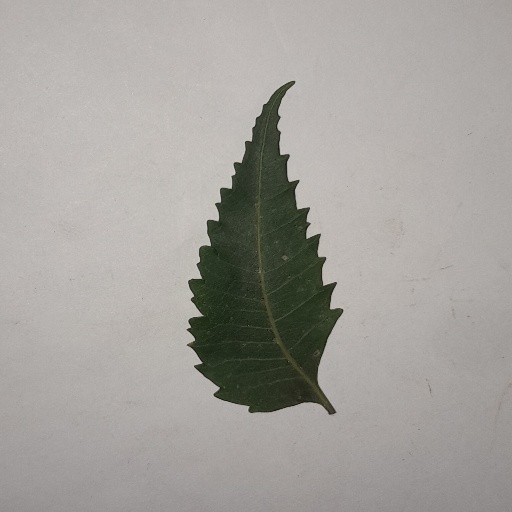
Species: Neem
Leaf condition: Healthy Leaf